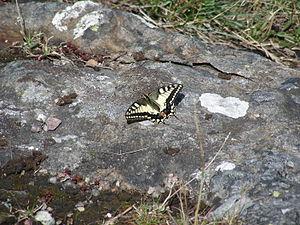
Le parc national de Kosterhavet est un parc national situé dans le comté de Västra Götaland sur la côte du Bohuslän en Suède. Sur les communes littorales de Strömstad et Tanum, il couvre 38 878 ha principalement autour de l'archipel des îles Koster dans le Skagerrak et est prolongé au nord-ouest par le parc national norvégien d'Ytre Hvaler. Cet archipel est séparé de la côte et de l'archipel intérieur par le fjord de Koster, une fosse profonde de 247 m communiquant avec la fosse norvégienne.